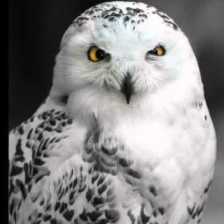
Species: SNOWY OWL
Scientific name: BUBO SCANDIACUS
ImageNet parent category: great_grey_owl